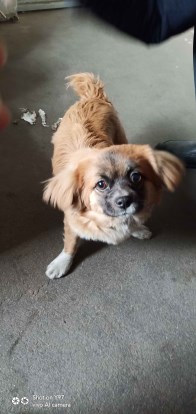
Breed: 3336-n000121-chinese_rural_dog